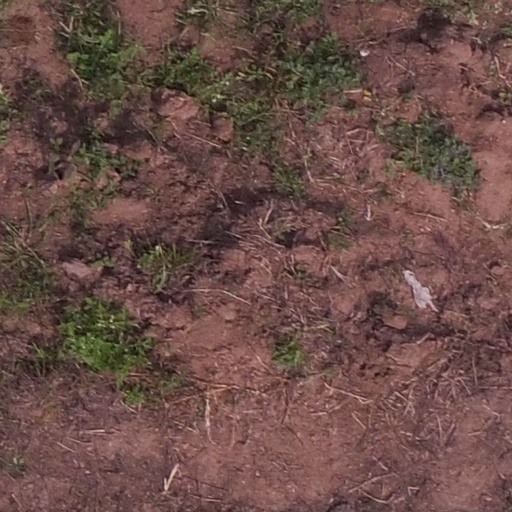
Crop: maize; corn